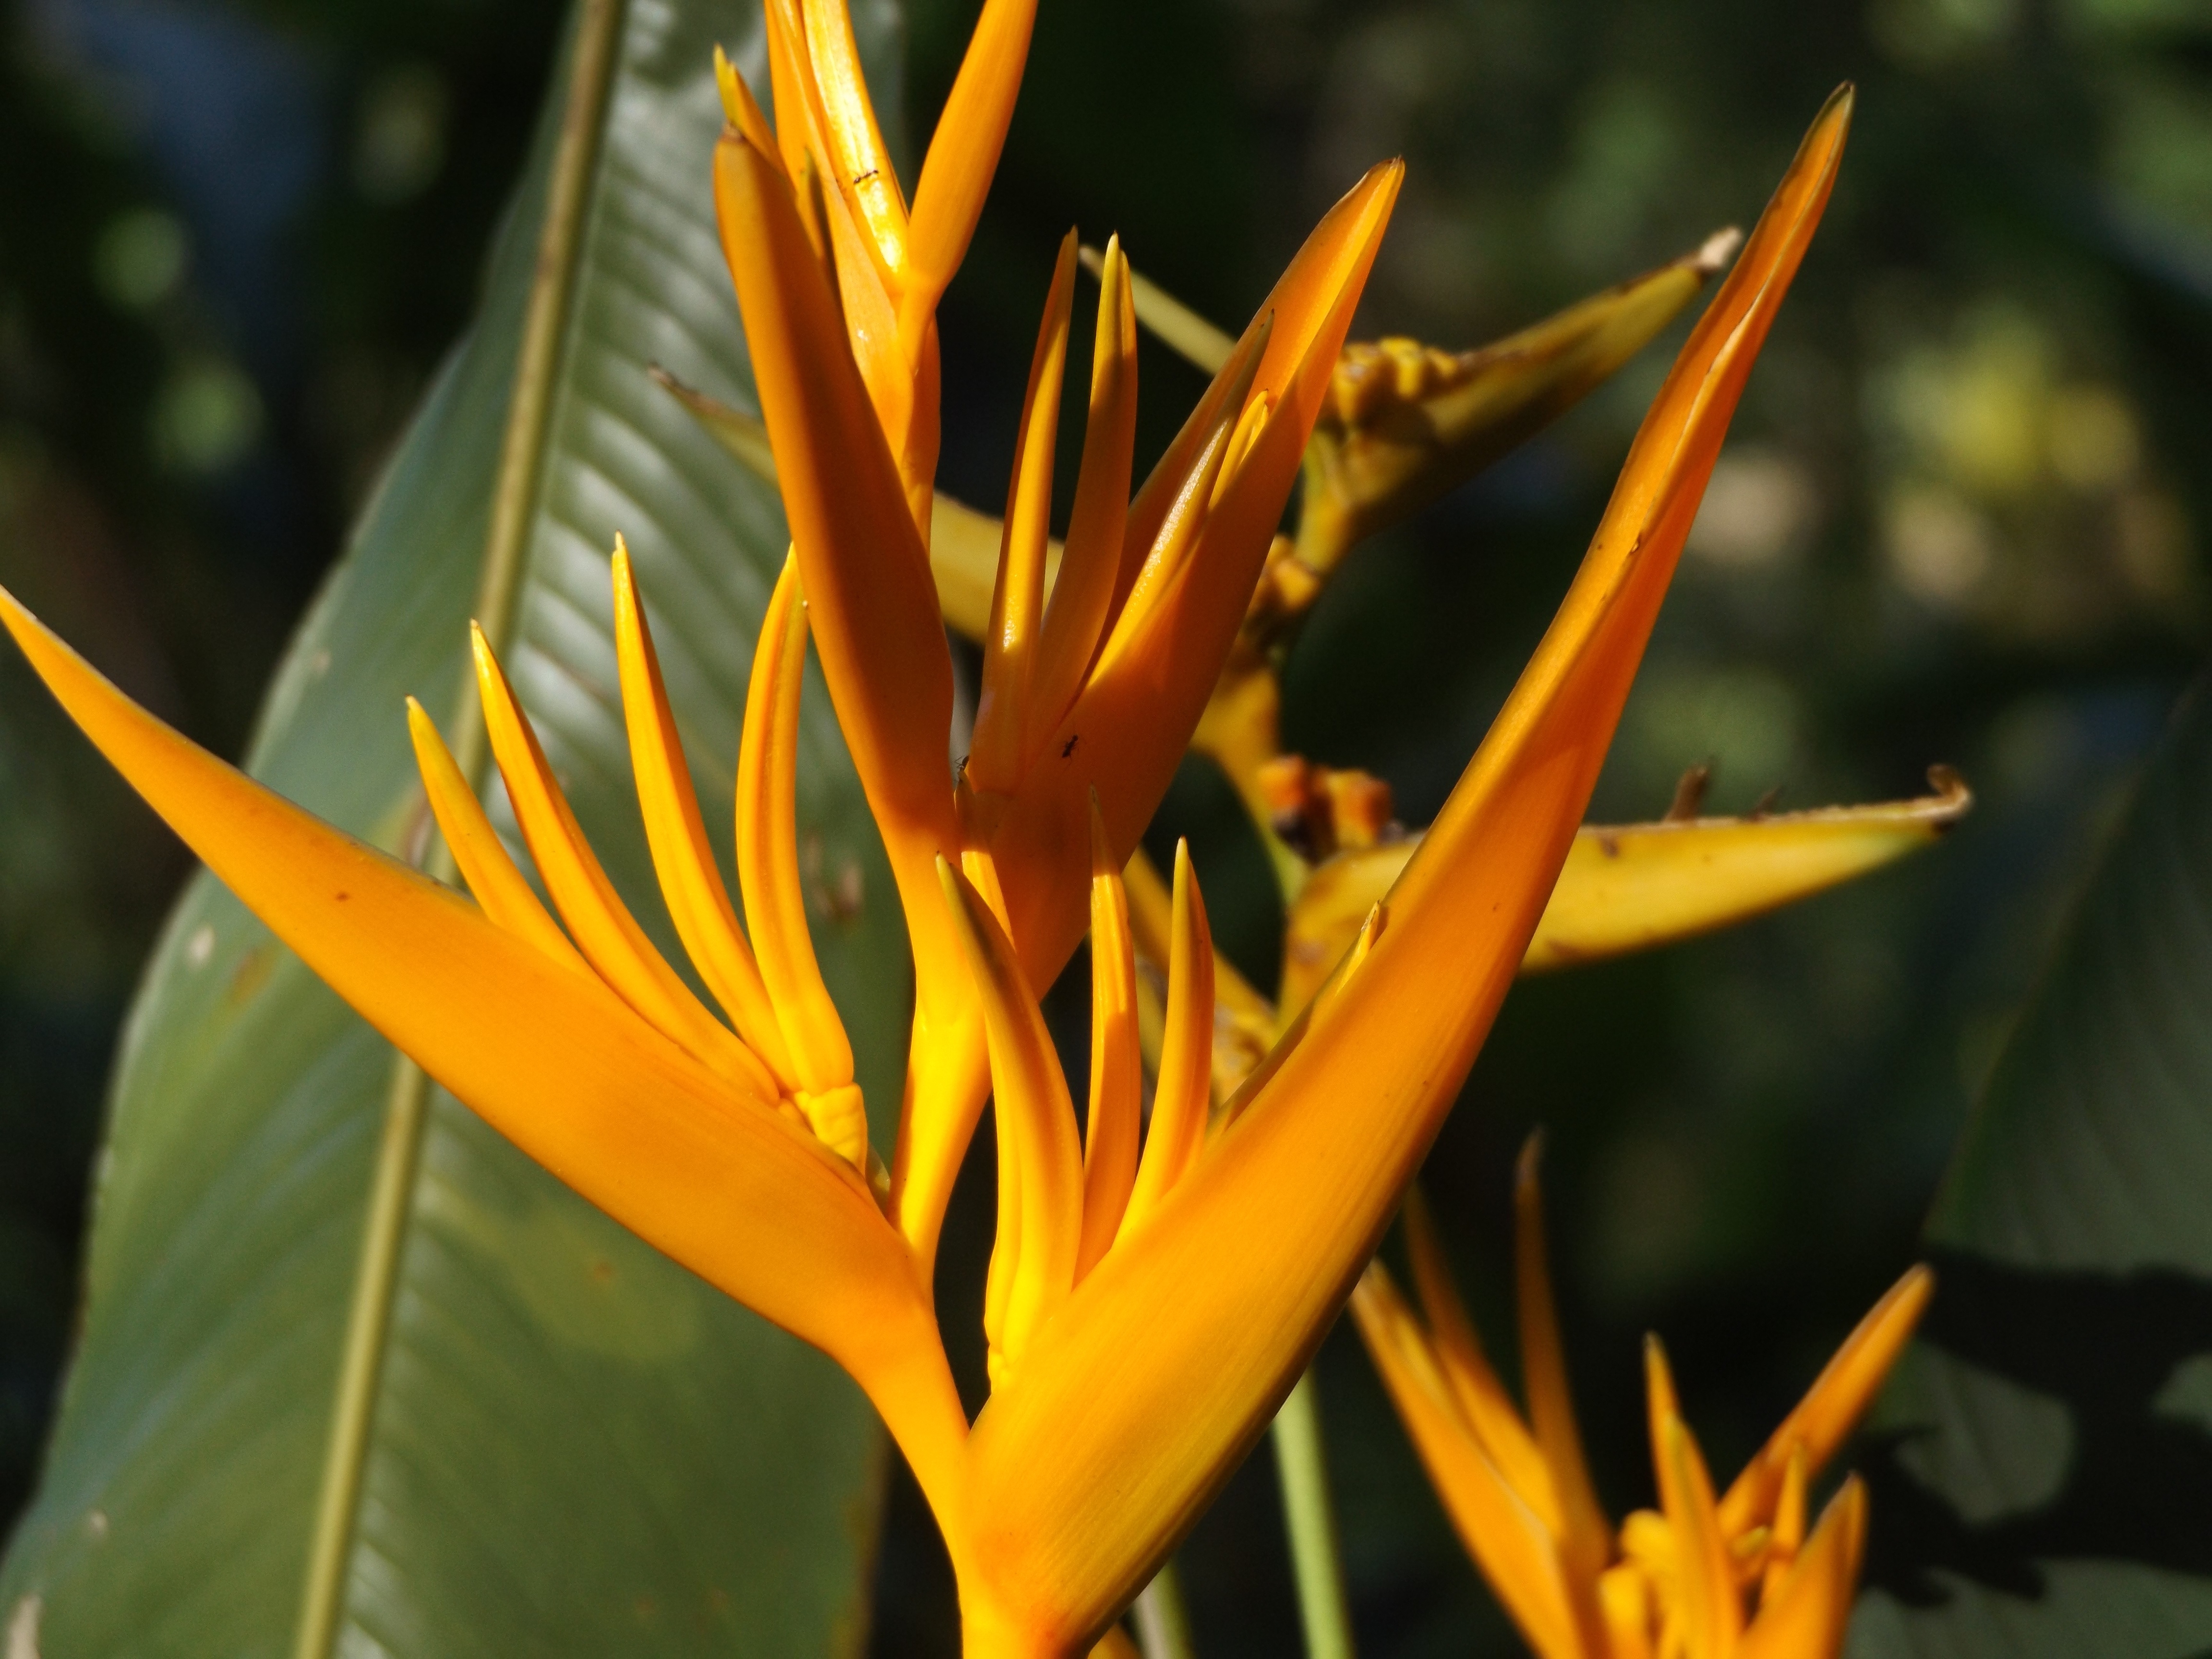
nature, blossom, plant, sunlight, leaf, flower, petal, bloom, floral, orange, tropical, color, botany, colorful, yellow, flora, wildflower, close up, shrub, lily, exotic, heliconia, macro photography, andromeda, flowering plant, psittacorum, parrot's beak, false bird of paradise, parakeet flower, parrot's plantain, plant stem, land plant